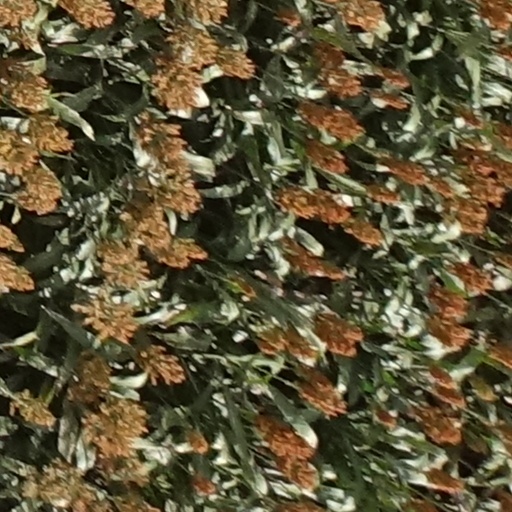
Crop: sorghum